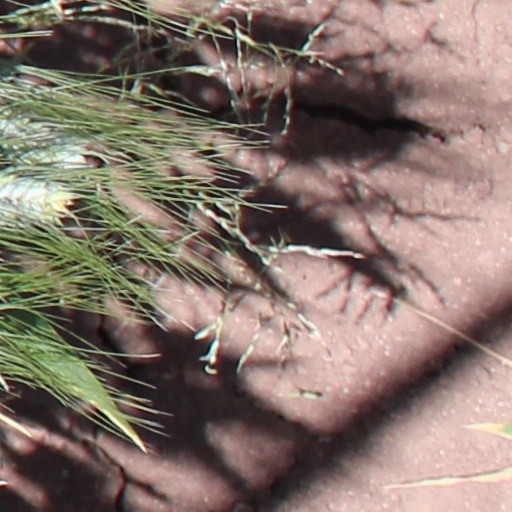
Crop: wheat